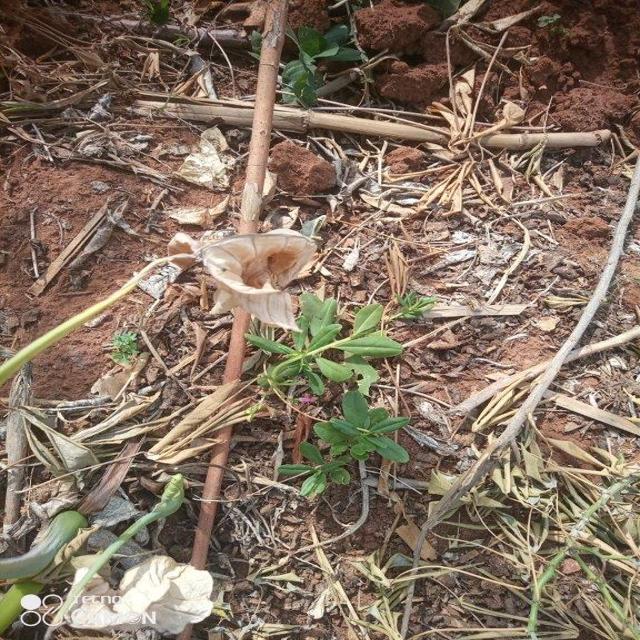
Label: Late_Blight